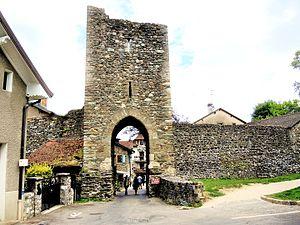
Porte de Nernier, vue de l'extérieur du bourg ancien.
La porte de Nernier est une porte située à Yvoire, en France.